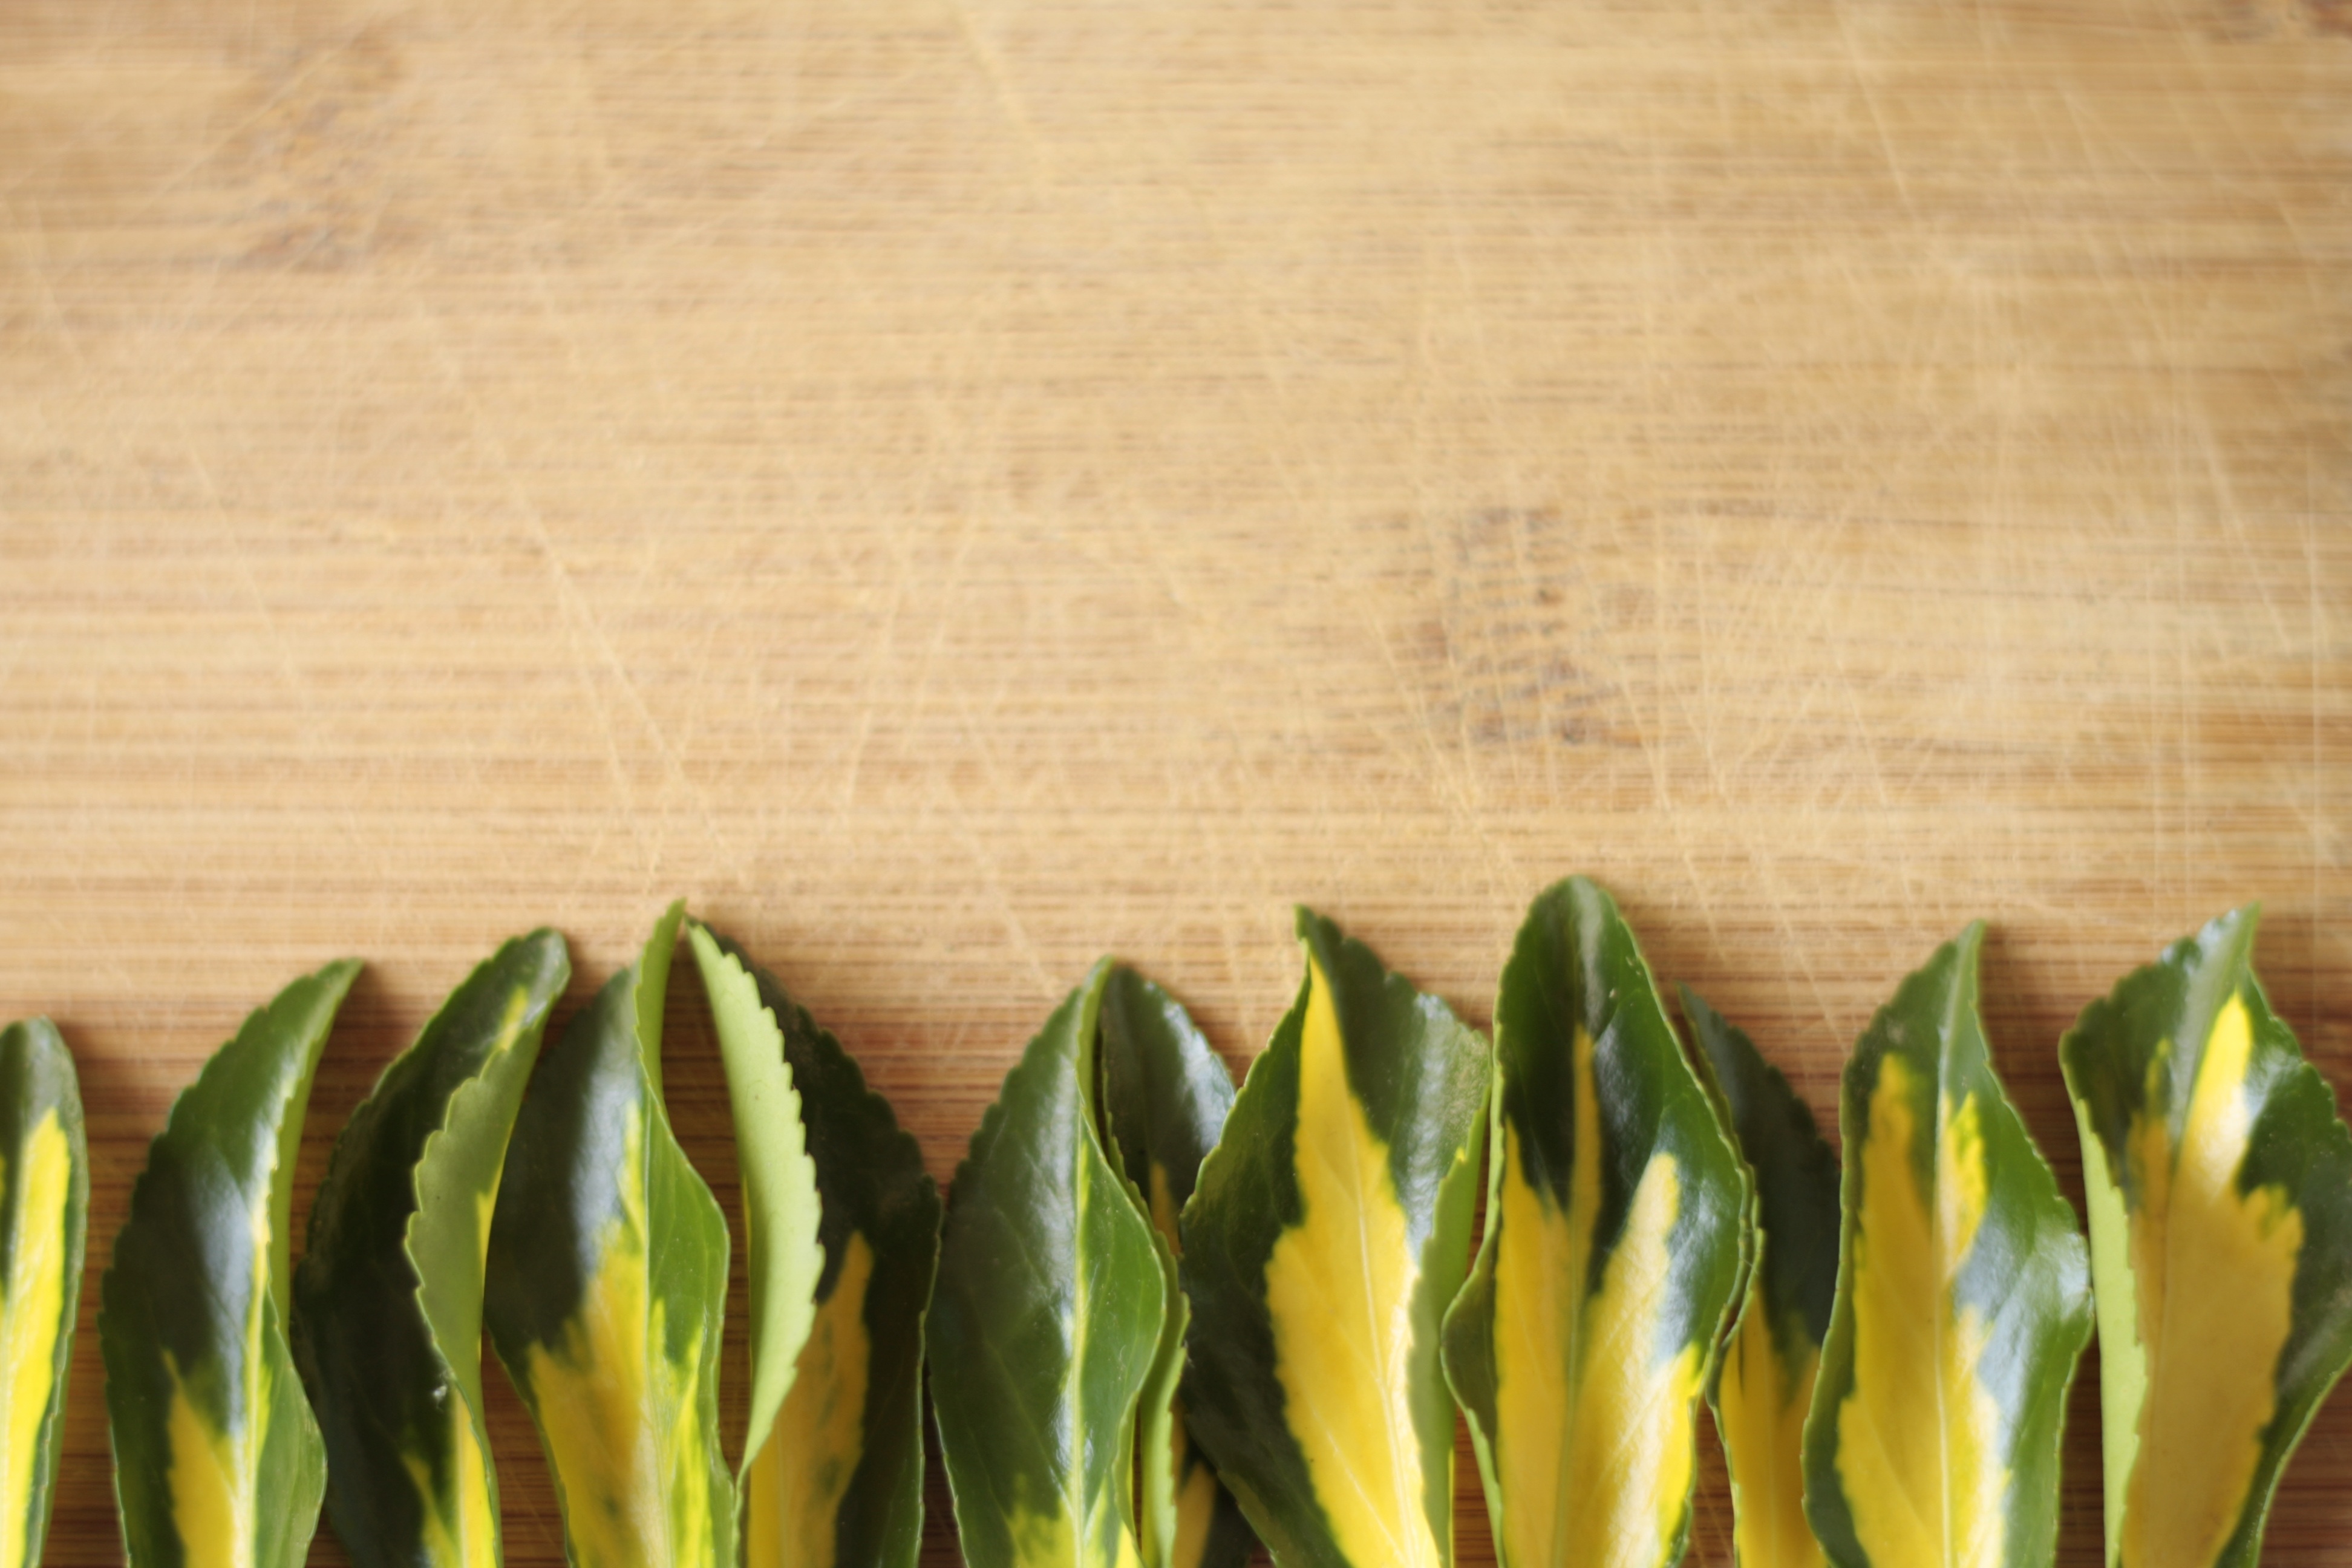
plant, wood, leaf, flower, food, green, produce, vegetable, leaves, wooden, flowering plant, grass family, land plant